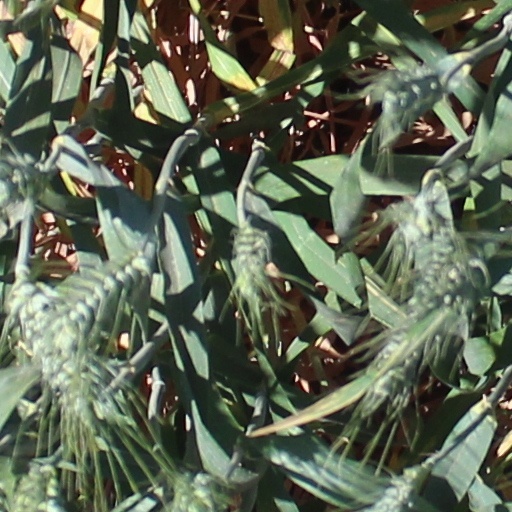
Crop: wheat